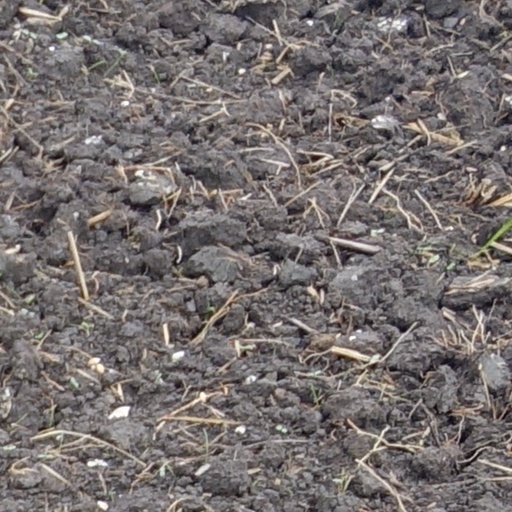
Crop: wheat